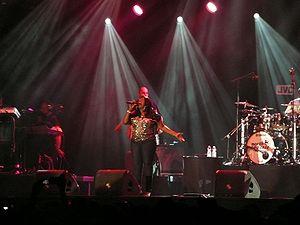
Angie Stone, née le 18 décembre 1961 à Columbia, en Caroline du Sud, est une chanteuse, productrice et actrice afro-américaine. Elle est considérée comme l'une des artistes pionnières du mouvement neo soul, au même titre qu'Erykah Badu, D'Angelo ou Maxwell. Au début des années 1990, elle devient membre du trio de RnB Vertical Hold.